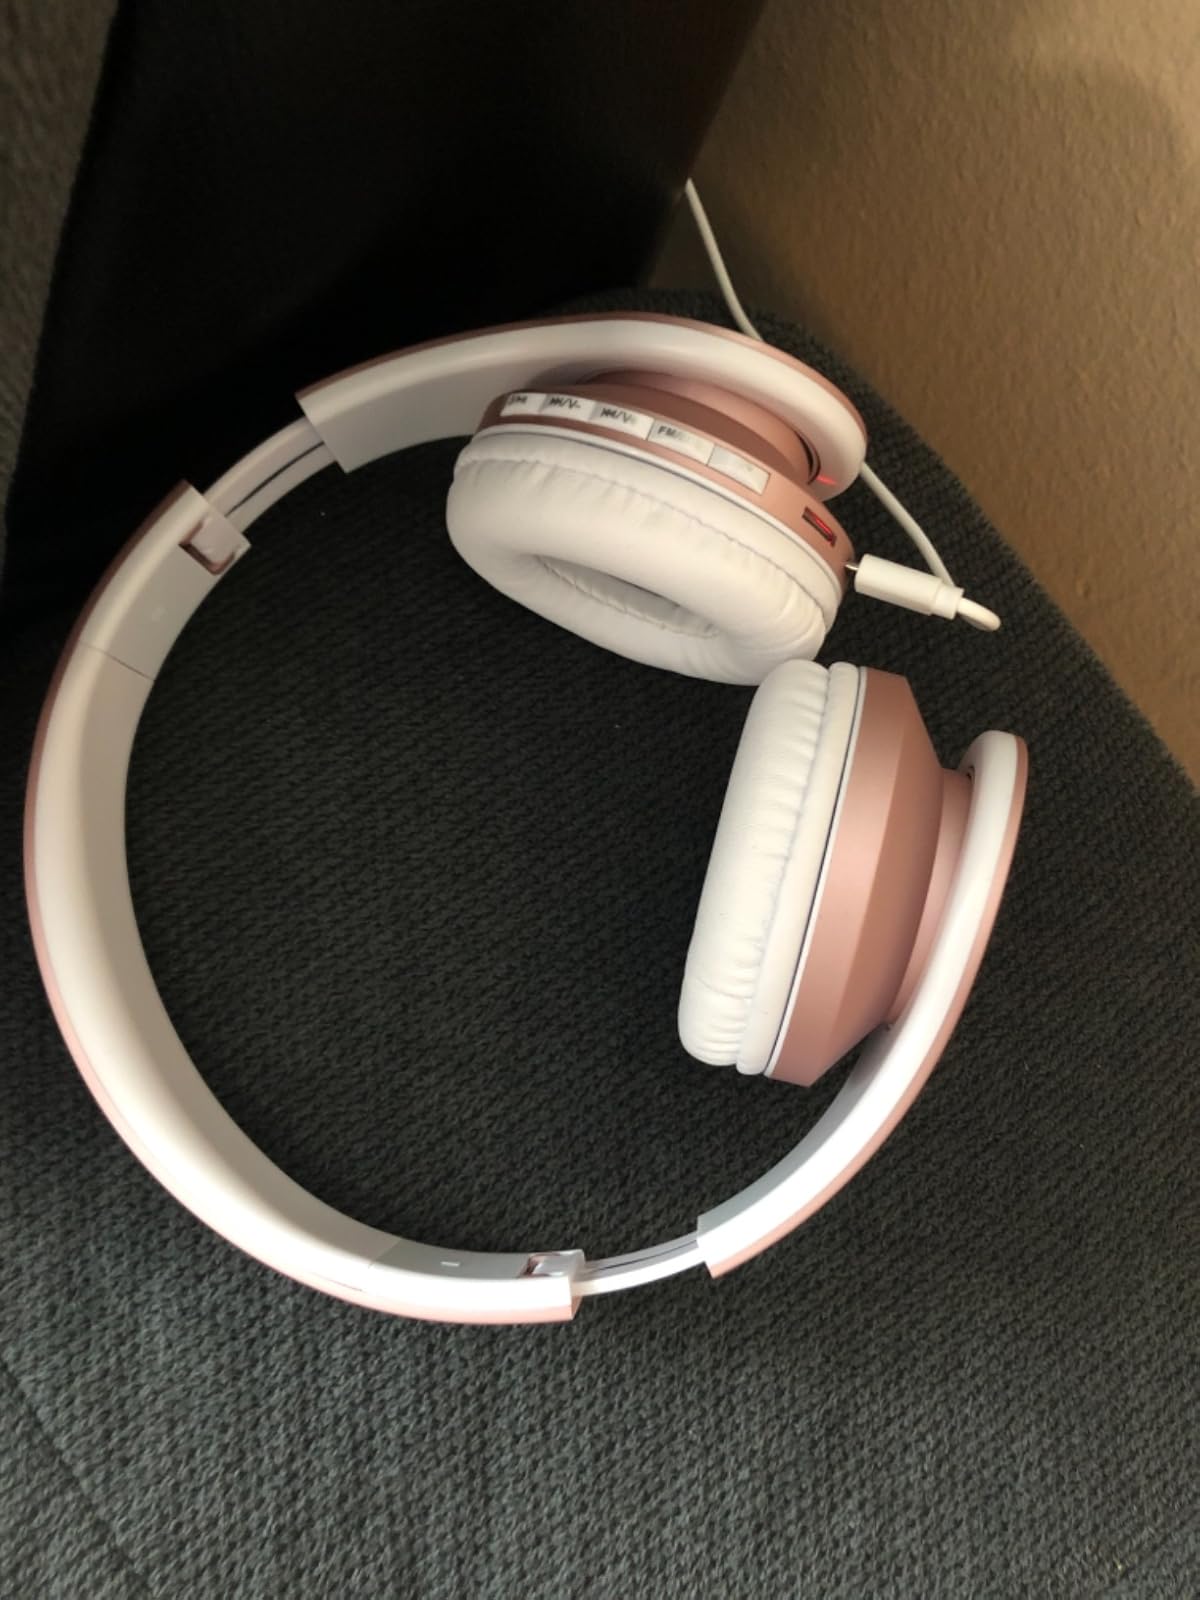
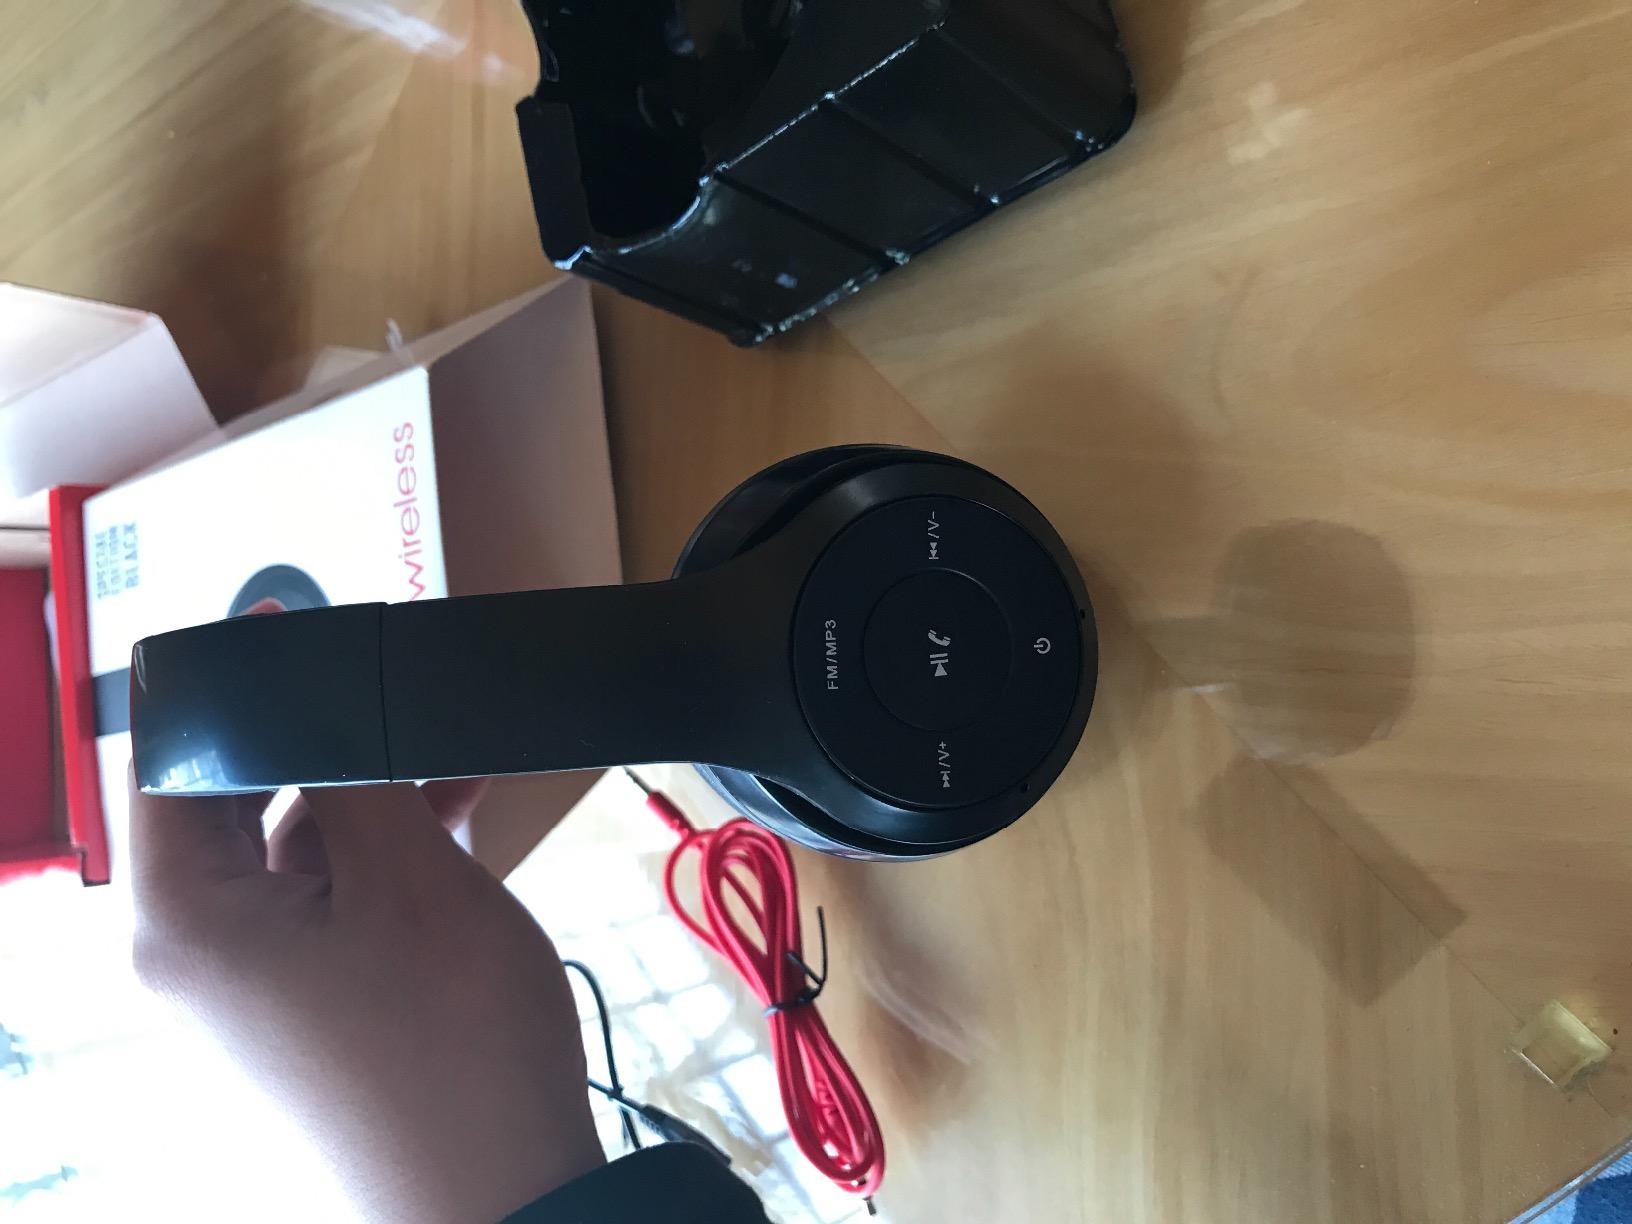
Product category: headphones
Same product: no